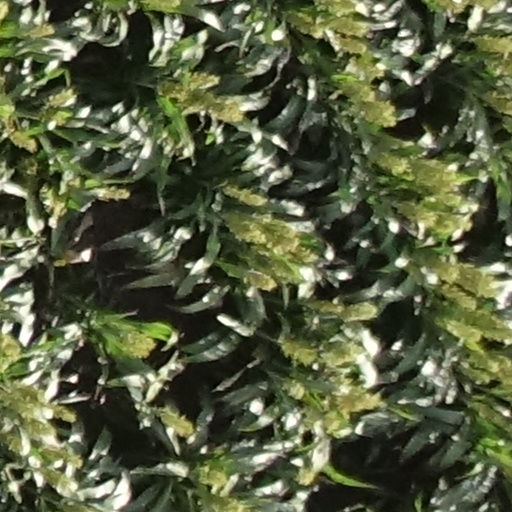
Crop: sorghum